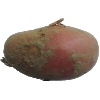
Label: red_potato